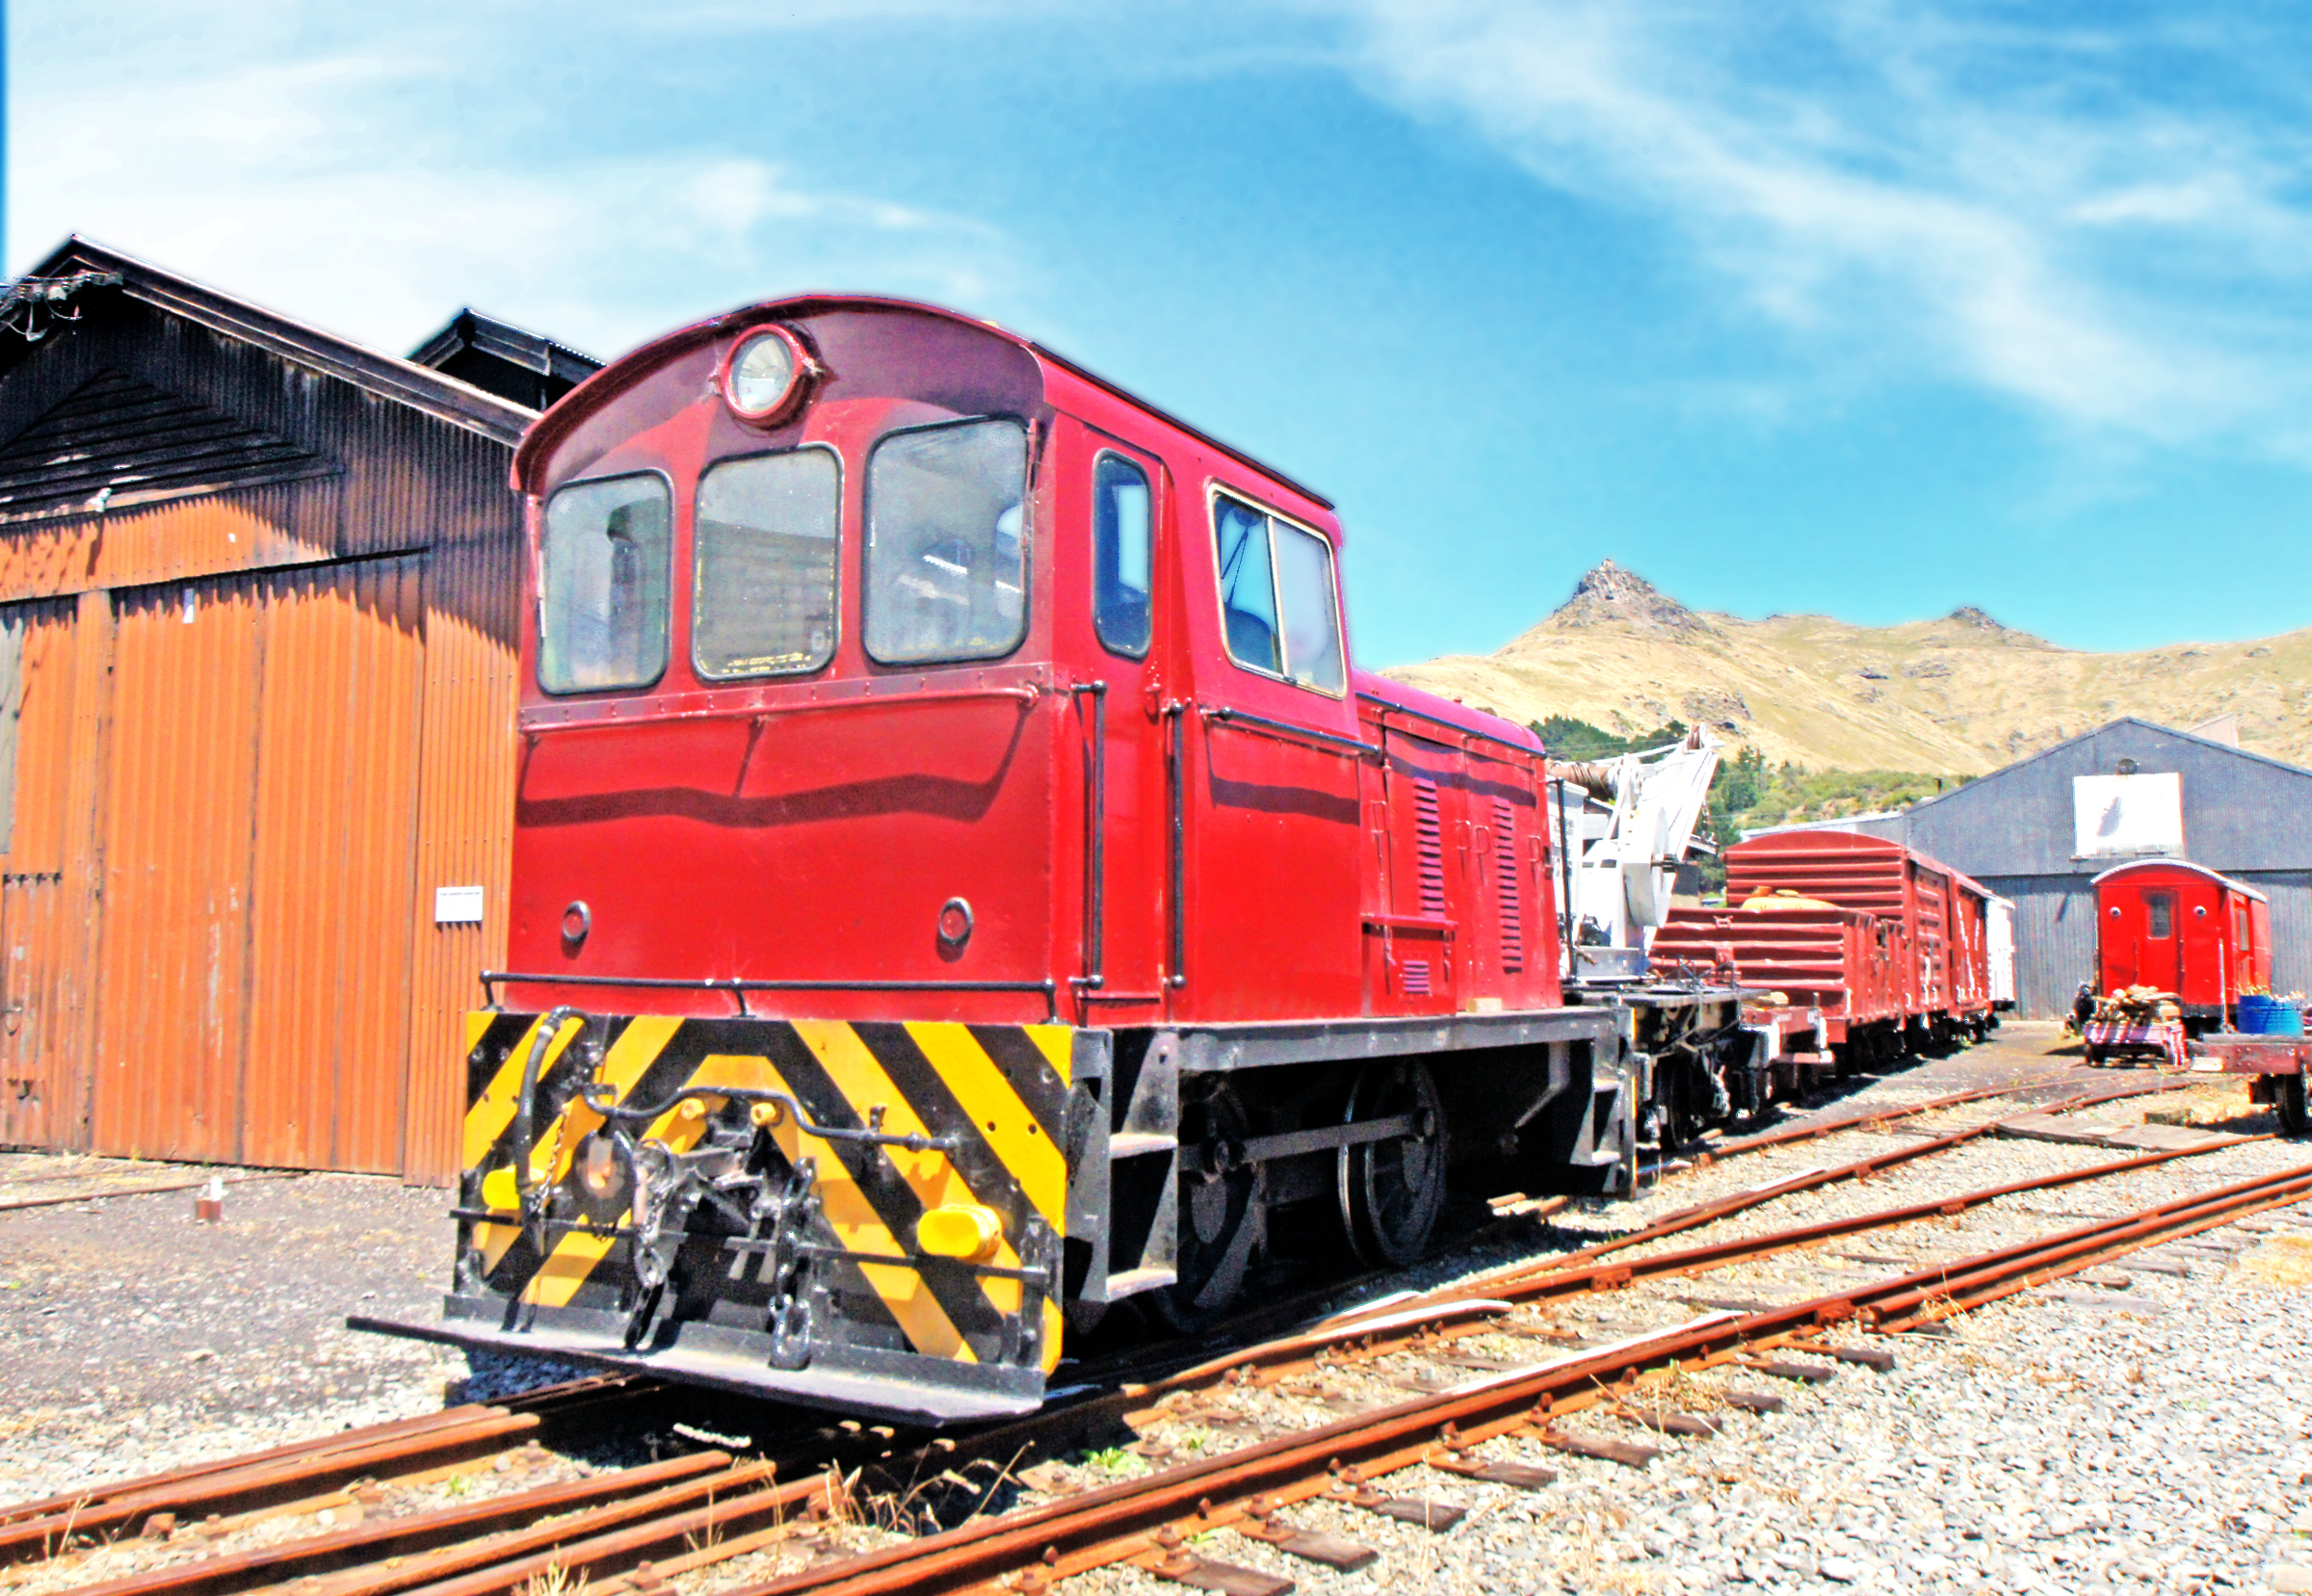
track, train, transport, vehicle, locomotive, trains, trams, buses, rail transport, land vehicle, rolling stock, railroad car, passenger car